Dilijan

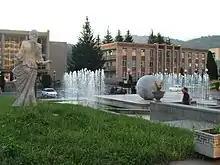
Dilijan town hall at the central square

Historically, the area of modern-day Dilijan -known as "Hovk"- was part of the "Varazhnunik" canton of Ayrarat; the 15th province of the historic Greater Armenia.